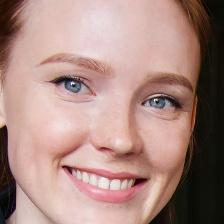
Label: faces